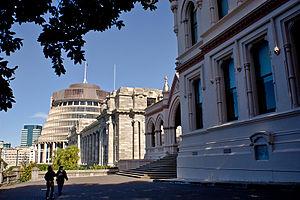
La Nouvelle-Zélande, en anglais New Zealand, en māori Aotearoa, est un pays d'Océanie, au sud-ouest de l'océan Pacifique, constitué de deux îles principales, et de nombreuses îles beaucoup plus petites, notamment l'île Stewart/Rakiura et les îles Chatham. Située à environ 2 000 km de l'Australie dont elle est séparée par la mer de Tasman, la Nouvelle-Zélande est très isolée géographiquement. Cet isolement a permis le développement d'une flore et d'une faune endémiques très riches et variées, allant des kauri géants aux insectes weta en passant par les kaponga et le kiwi, ces deux derniers étant des symboles du pays.